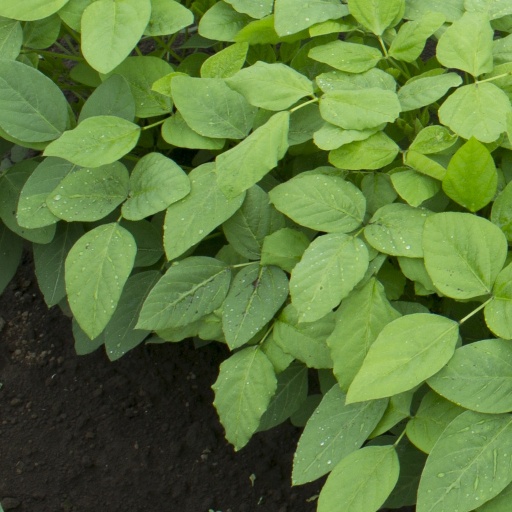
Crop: soybean